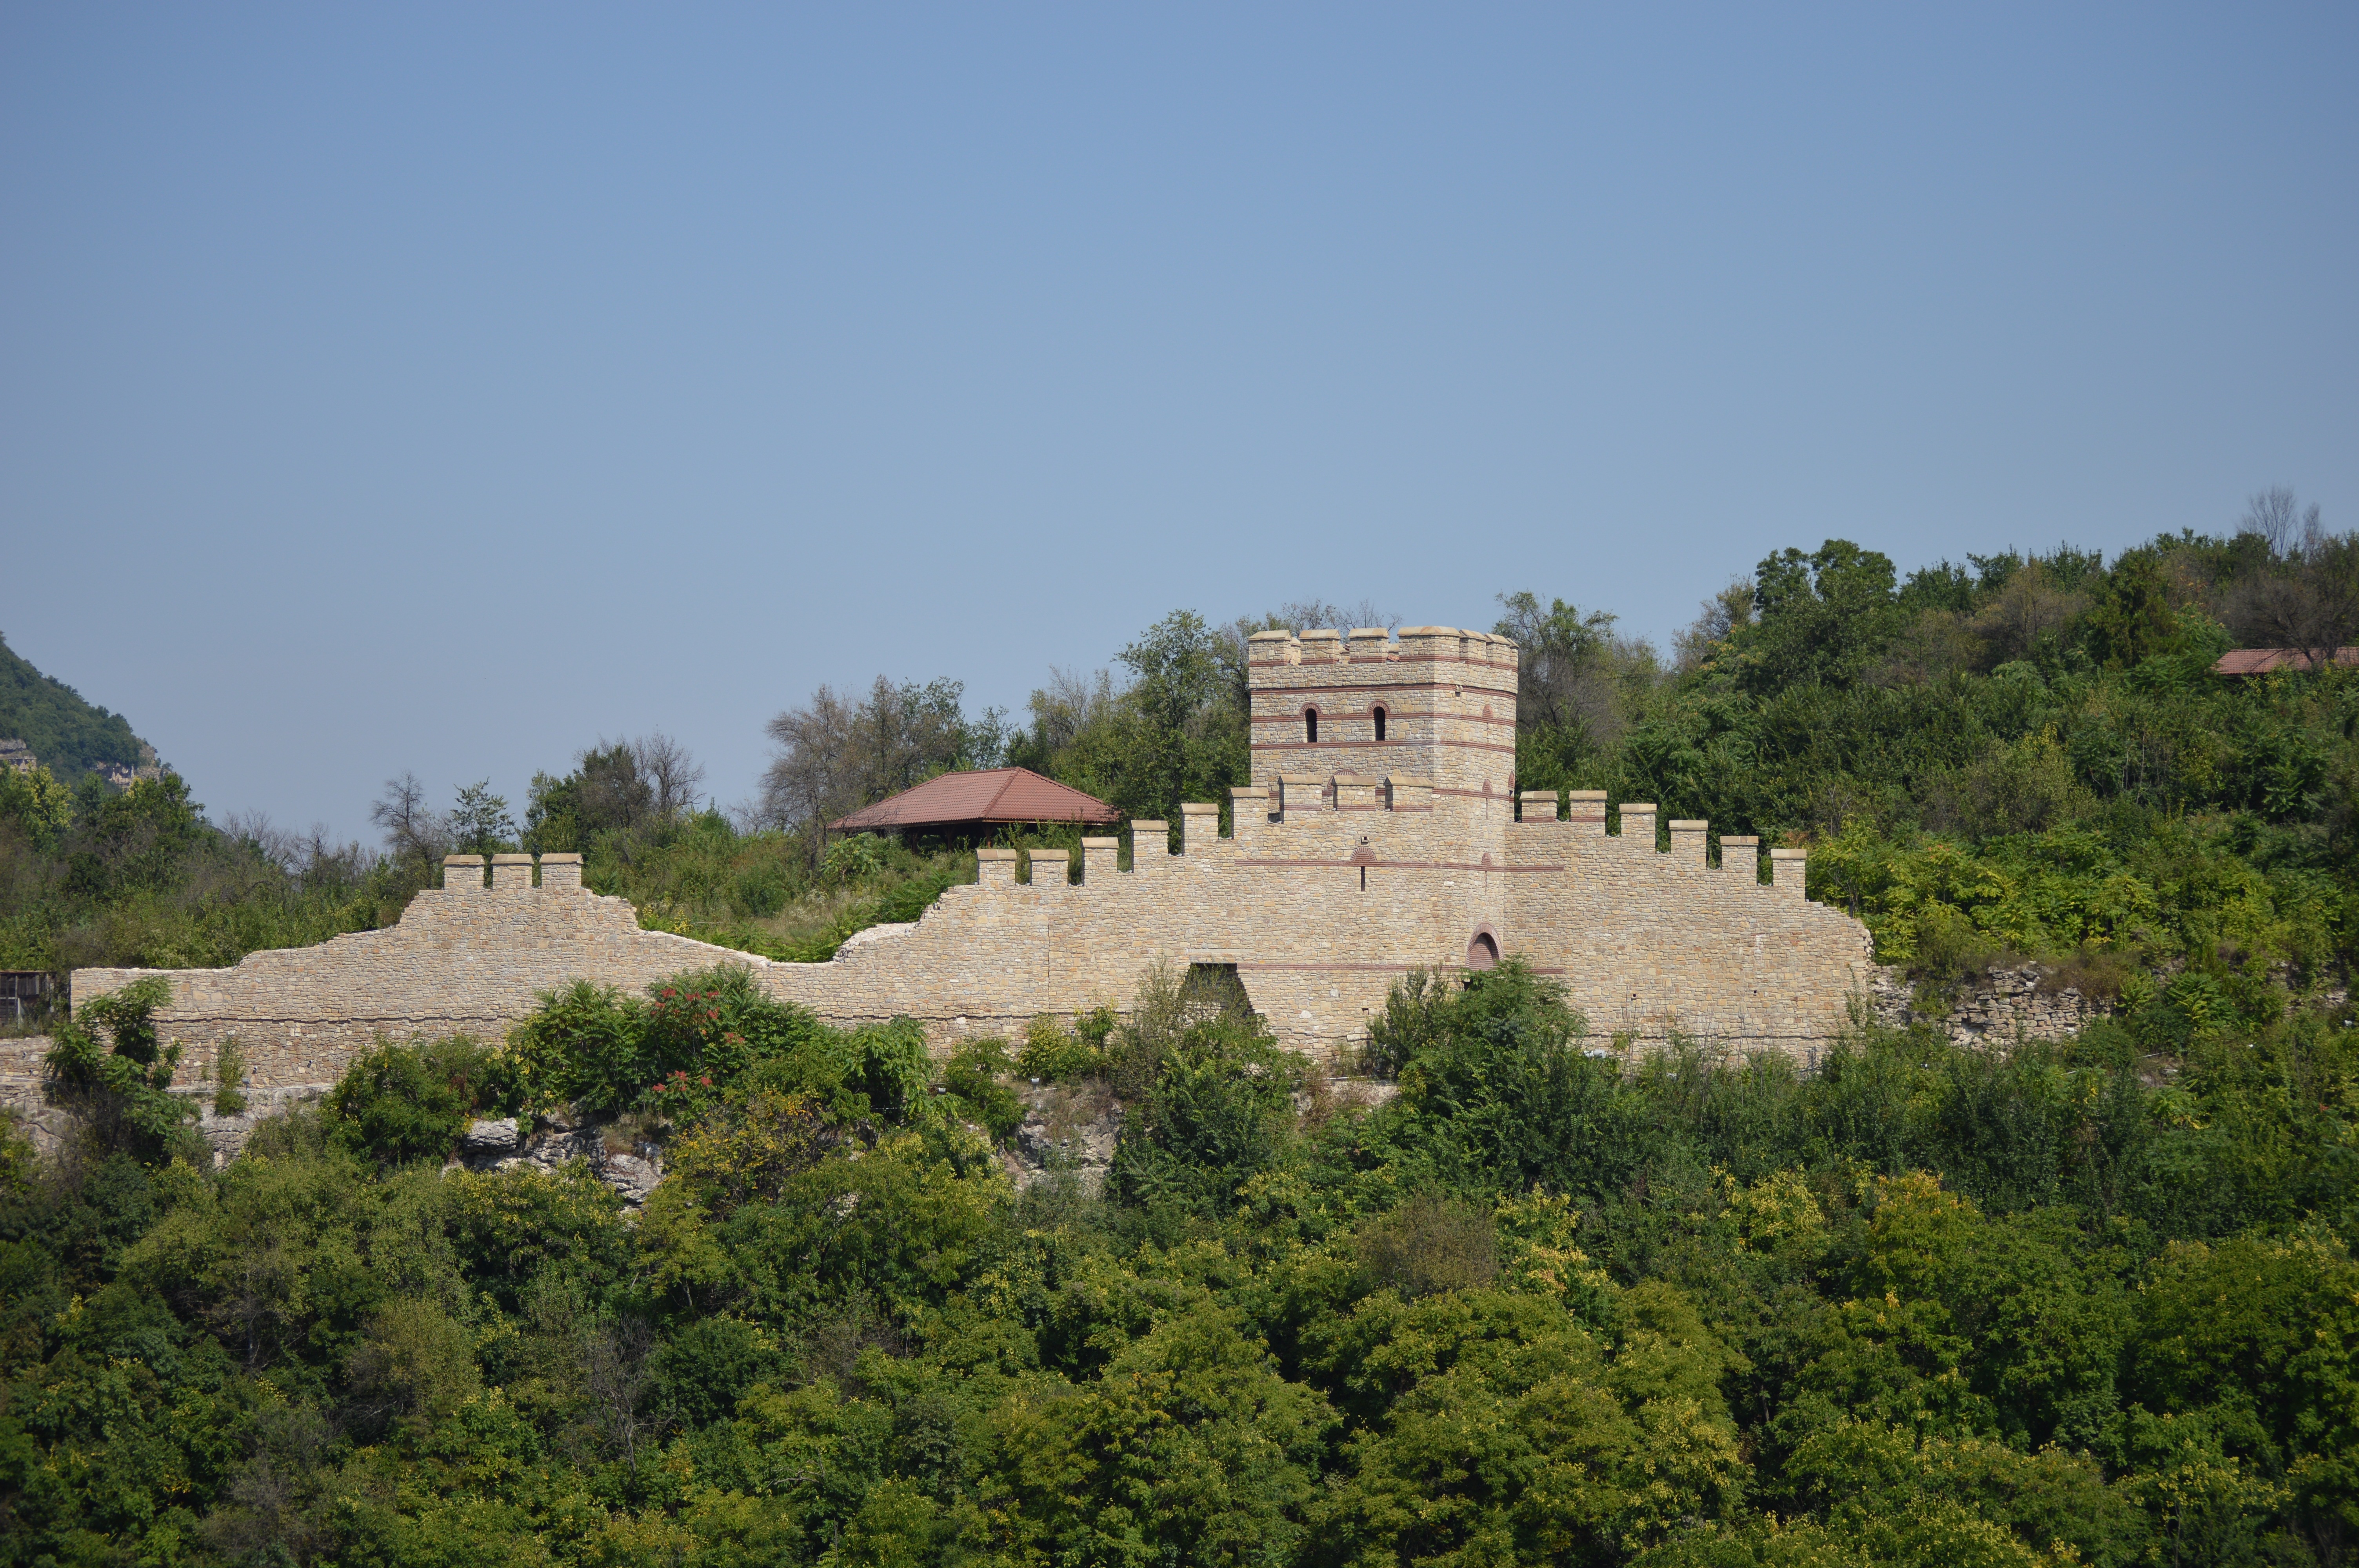
hill, building, chateau, monument, village, europe, castle, ancient, landmark, fortification, tourism, fortress, ruins, monastery, estate, ecosystem, archaeological site, historic site, ancient history, veliko turnovo